Lady Constance Malleson

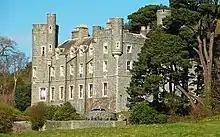
Castlewellan Castle (2009)

Malleson was born Constance Mary Annesley on 24 October 1895 at Castlewellan Castle in Castlewellan, Northern Ireland. She was the youngest child of Hugh Annesley, 5th Earl Annesley, and his second wife Priscilla Cecilia Armytage-Moore. Annesley's sister, Lady Clare Annesley, was a feminist and pacifist who stood as a Labour Party parliamentary candidate in the 1920s and 1930s. She also had two half siblings, Lady Mabel Annesley and Francis Annesley, 6th Earl Annesley, from her father's first marriage to Mabel